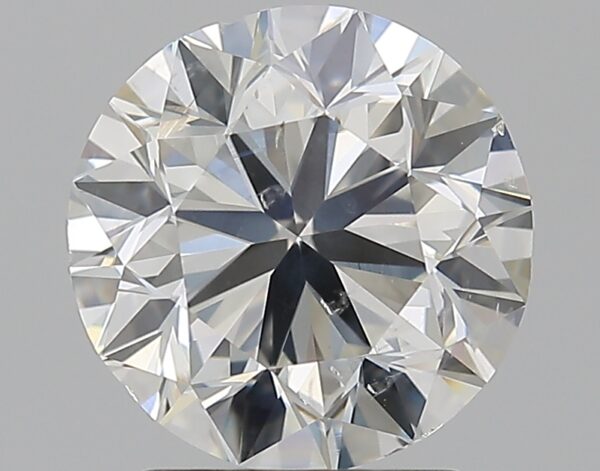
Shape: round
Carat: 2
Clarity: SI1
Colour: H
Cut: VG
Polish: EX
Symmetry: VG
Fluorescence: N
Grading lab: GIA
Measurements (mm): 7.76 x 7.86 x 5.04